Har HaMenuchot

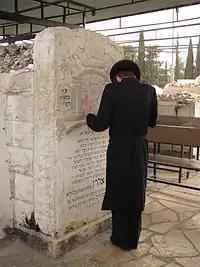
A man prays at the tomb of Aharon Rokeach, the fourth Belzer rebbe.

Near the main entrance lies the original "Chelkat Harabbonim" ("Rabbis' Section") operated by the Ashkenazi (Perushim) burial society, which includes the graves of many gedolim of the past 60 years from around the world. The largest grave in this section is that of Rabbi Aharon Rokeach, the fourth Belzer Rebbe, which has become a shrine for thousands of visitors annually. An area of "dalet amos" (four cubits) surrounds this grave. An iron parapet constructed nearby allows Kohanim to pray near the rabbinical graves without exposing themselves to "tumah" (ritual impurity). Another "Chelkas Harabbonim" is located on the north slope of the hill; this is the resting place for Rabbis Shlomo Wolbe, Nosson Meir Wachtfogel, and Yosef Shalom Elyashiv, among others.